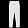
Label: Trouser